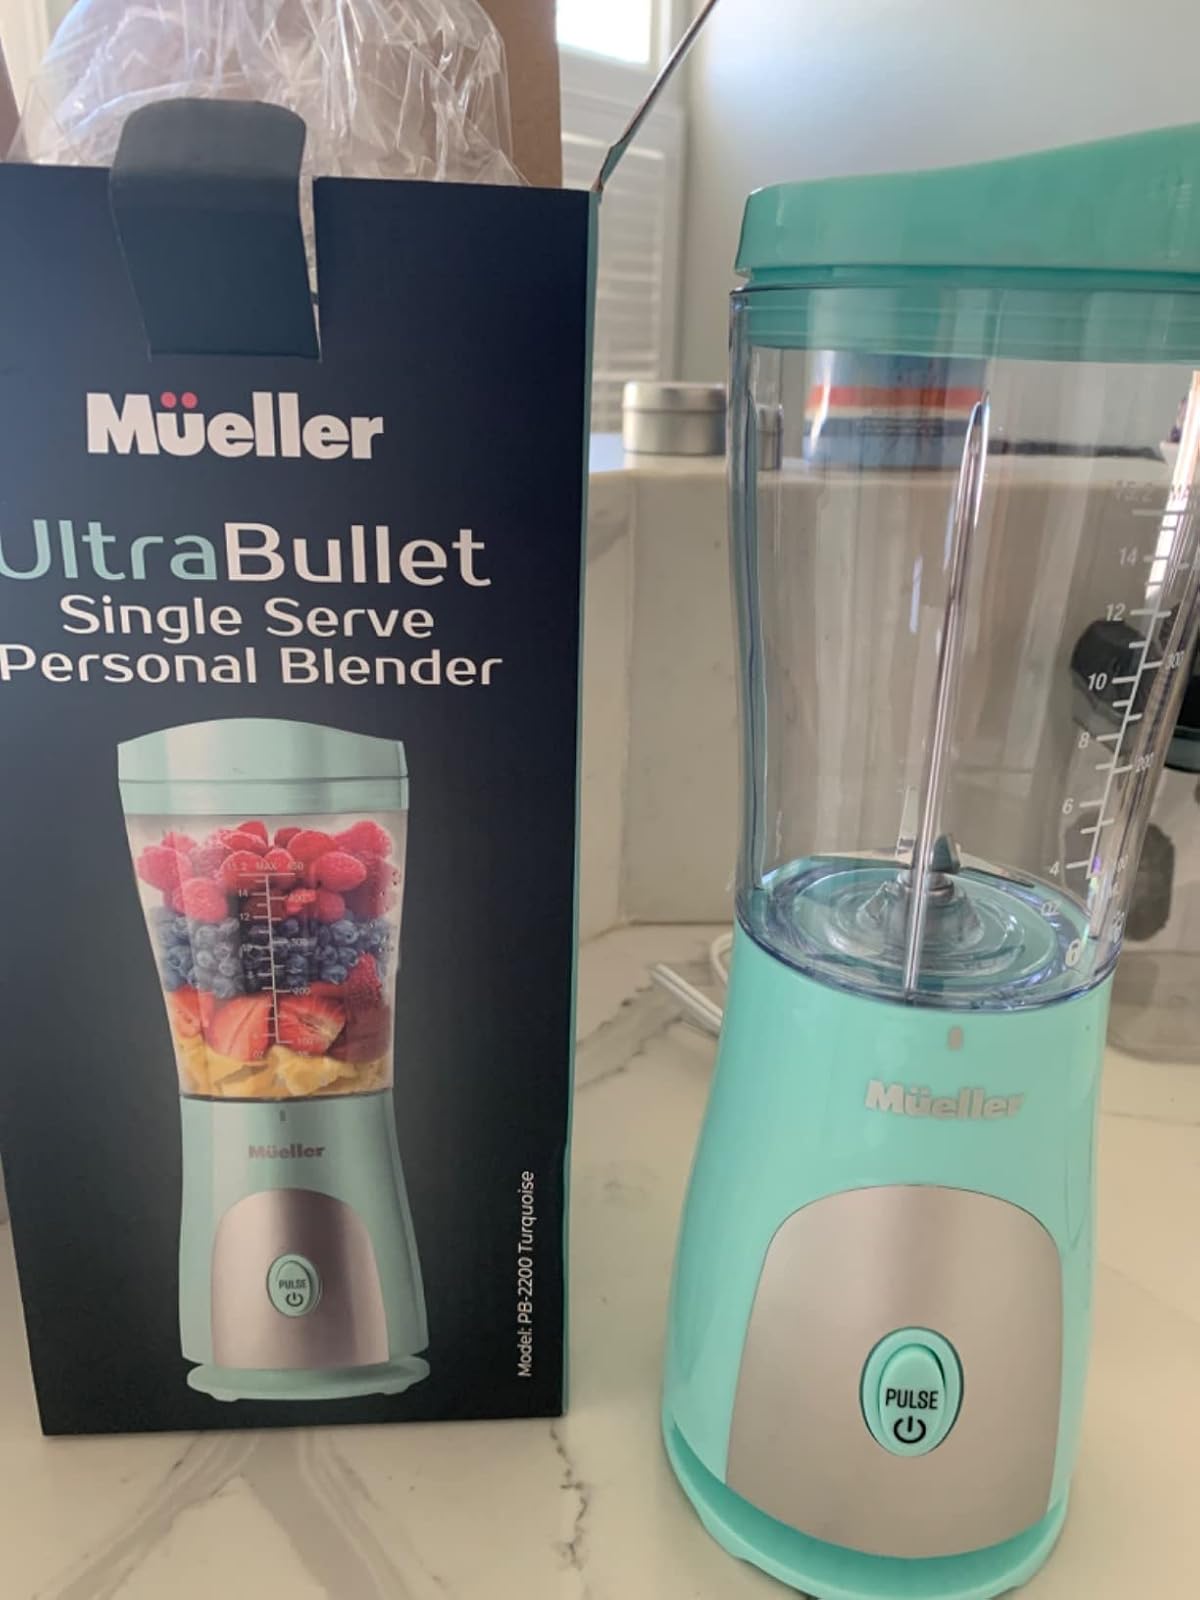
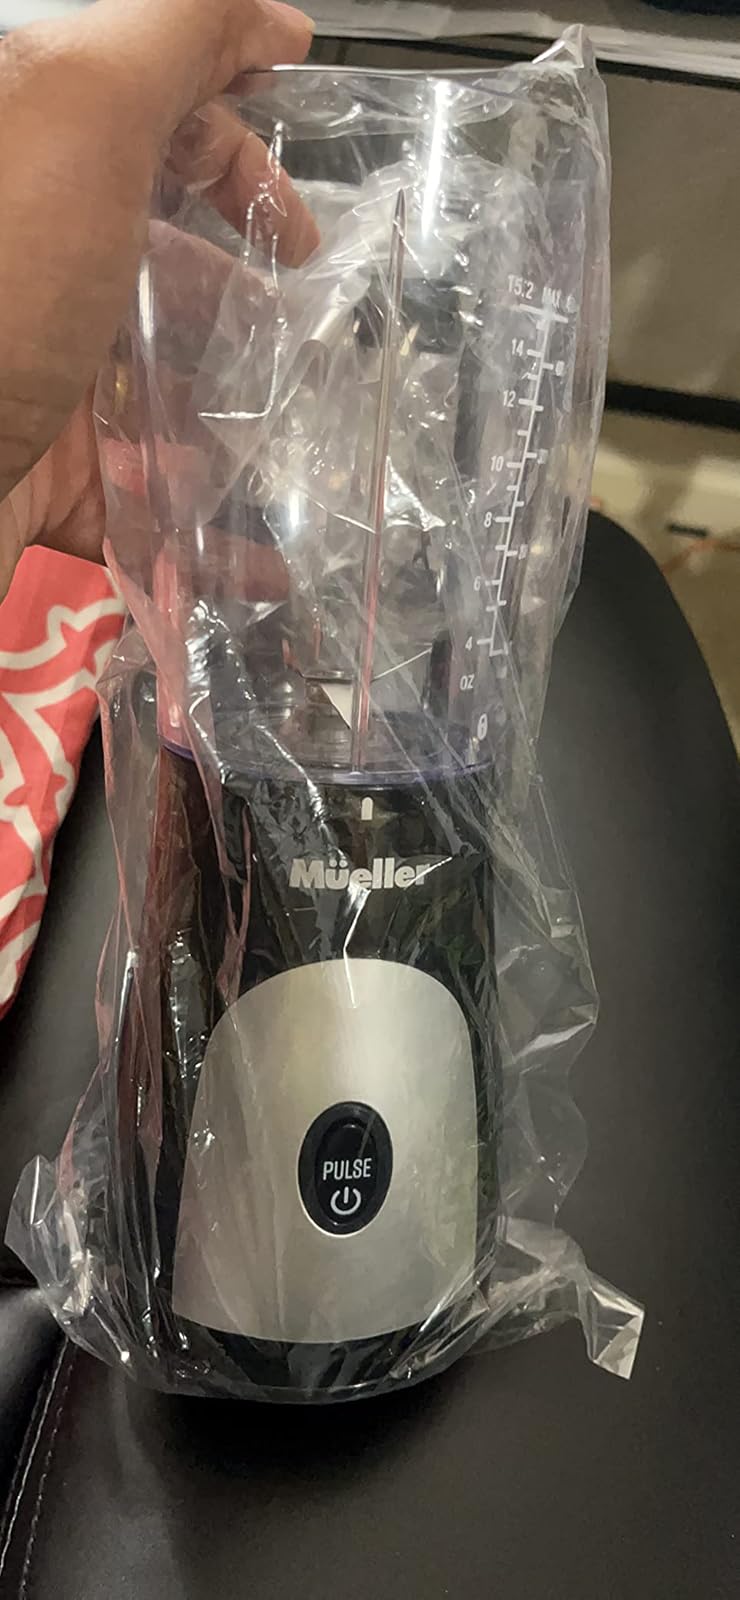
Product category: items_blender
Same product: no